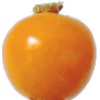
Label: Physalis 1